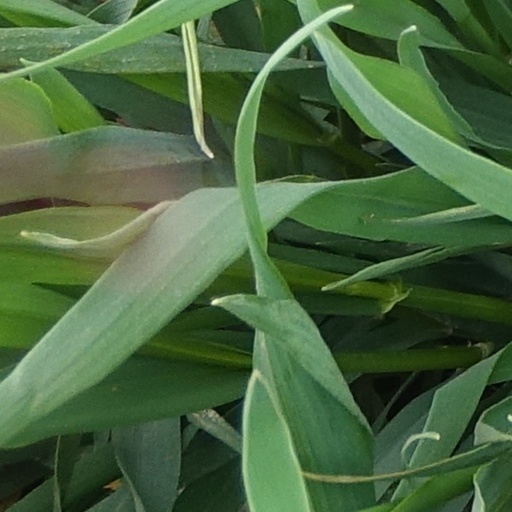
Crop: wheat